Gromatici

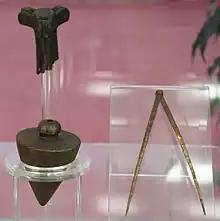
Equipment used by an ancient Roman land surveyor ("gromaticus"), found at the site of Aquincum, modern Budapest, Hungary

Gromatici (from Latin "groma" or "gruma", a surveyor's pole) or agrimensores was the name for land surveyors amongst the ancient Romans. The "gromatic writers" were technical writers who codified their techniques of surveying, most of whose preserved writings are found in the "Corpus Agrimensorum Romanorum".